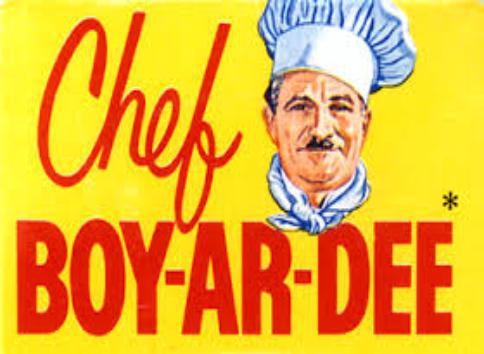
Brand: Chef Boyardee
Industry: Food